Óscar Mercado

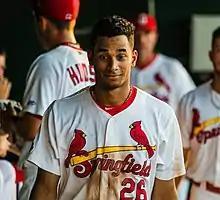
Mercado with the Springfield Cardinals in 2017

After signing, Mercado made his professional debut with the Gulf Coast Cardinals of the Rookie-level Gulf Coast League, batting .209 with one home run and 14 runs batted in (RBIs) in 42 games played. In 2014, he played for the Johnson City Cardinals of the Advanced Rookie-level Appalachian League, where he hit .224 with three home runs, 25 RBIs, and 26 stolen bases in 60 games, and in 2015, he played with the Peoria Chiefs of the Single–A Midwest League, where he compiled a .254 batting average with four home runs, 44 RBIs, and 50 stolen bases in 117 games. In 2016, he played for the Palm Beach Cardinals of the High–A Florida State League, where he switched from playing shortstop to outfielder. There, he batted .215 with 27 RBIs and 33 stolen bases in 125 games.